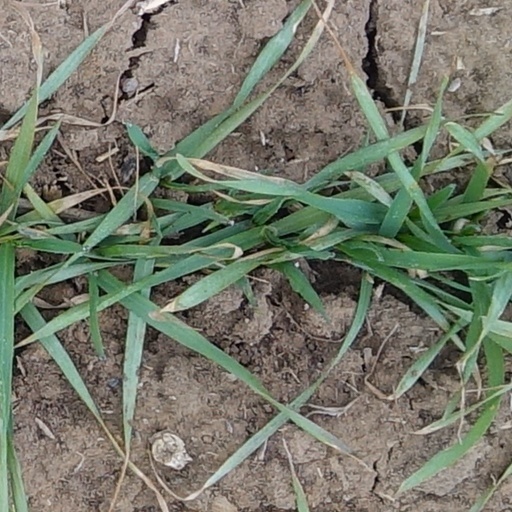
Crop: wheat